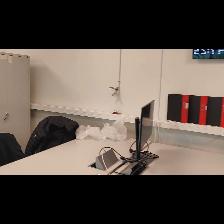
Label: NonHuman